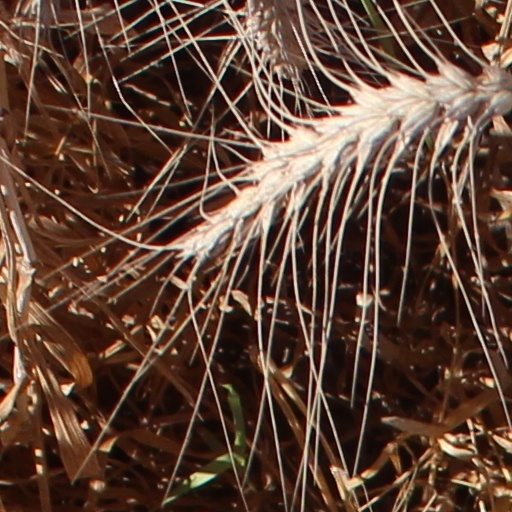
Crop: wheat